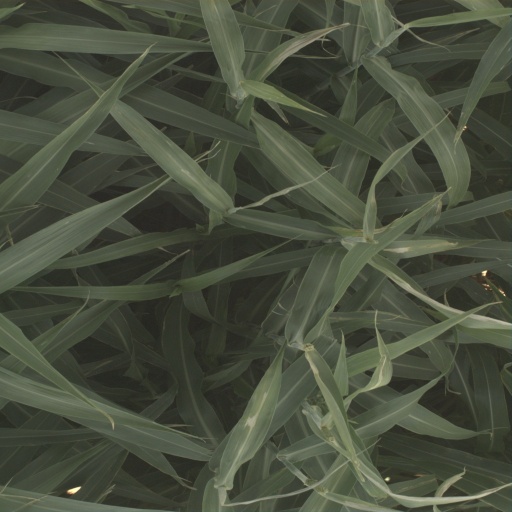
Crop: sorghum